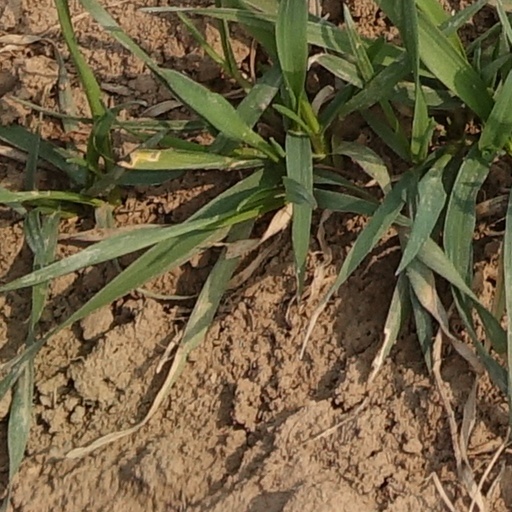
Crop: wheat